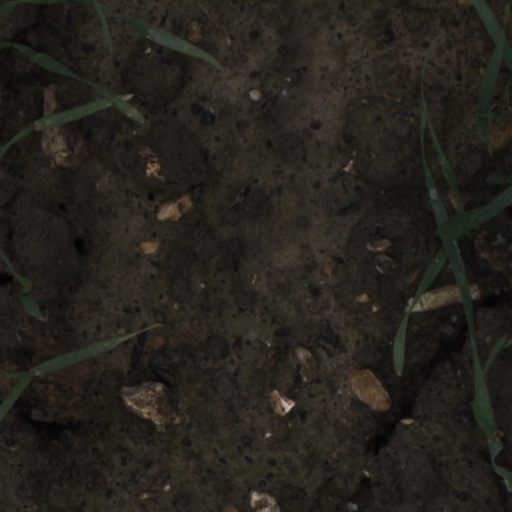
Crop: wheat